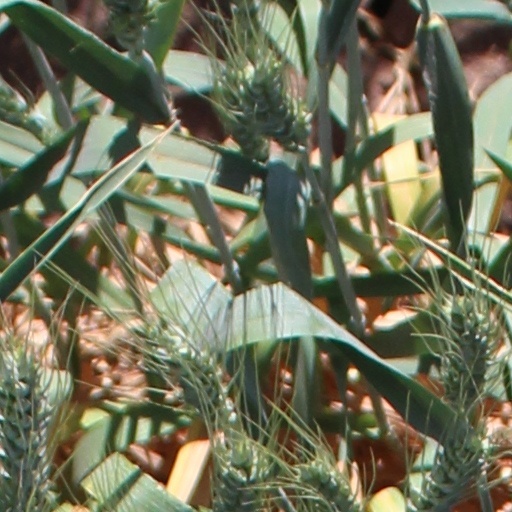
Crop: wheat